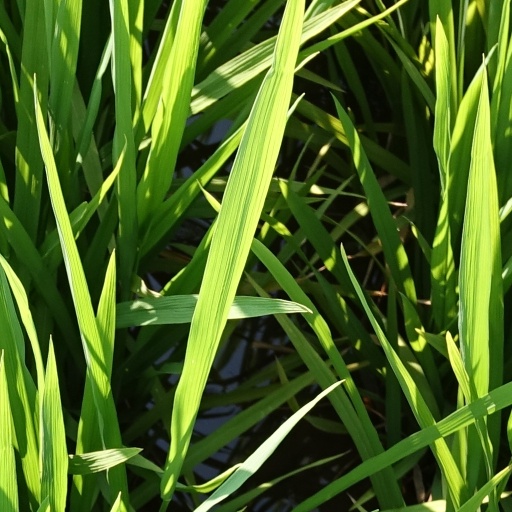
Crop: rice